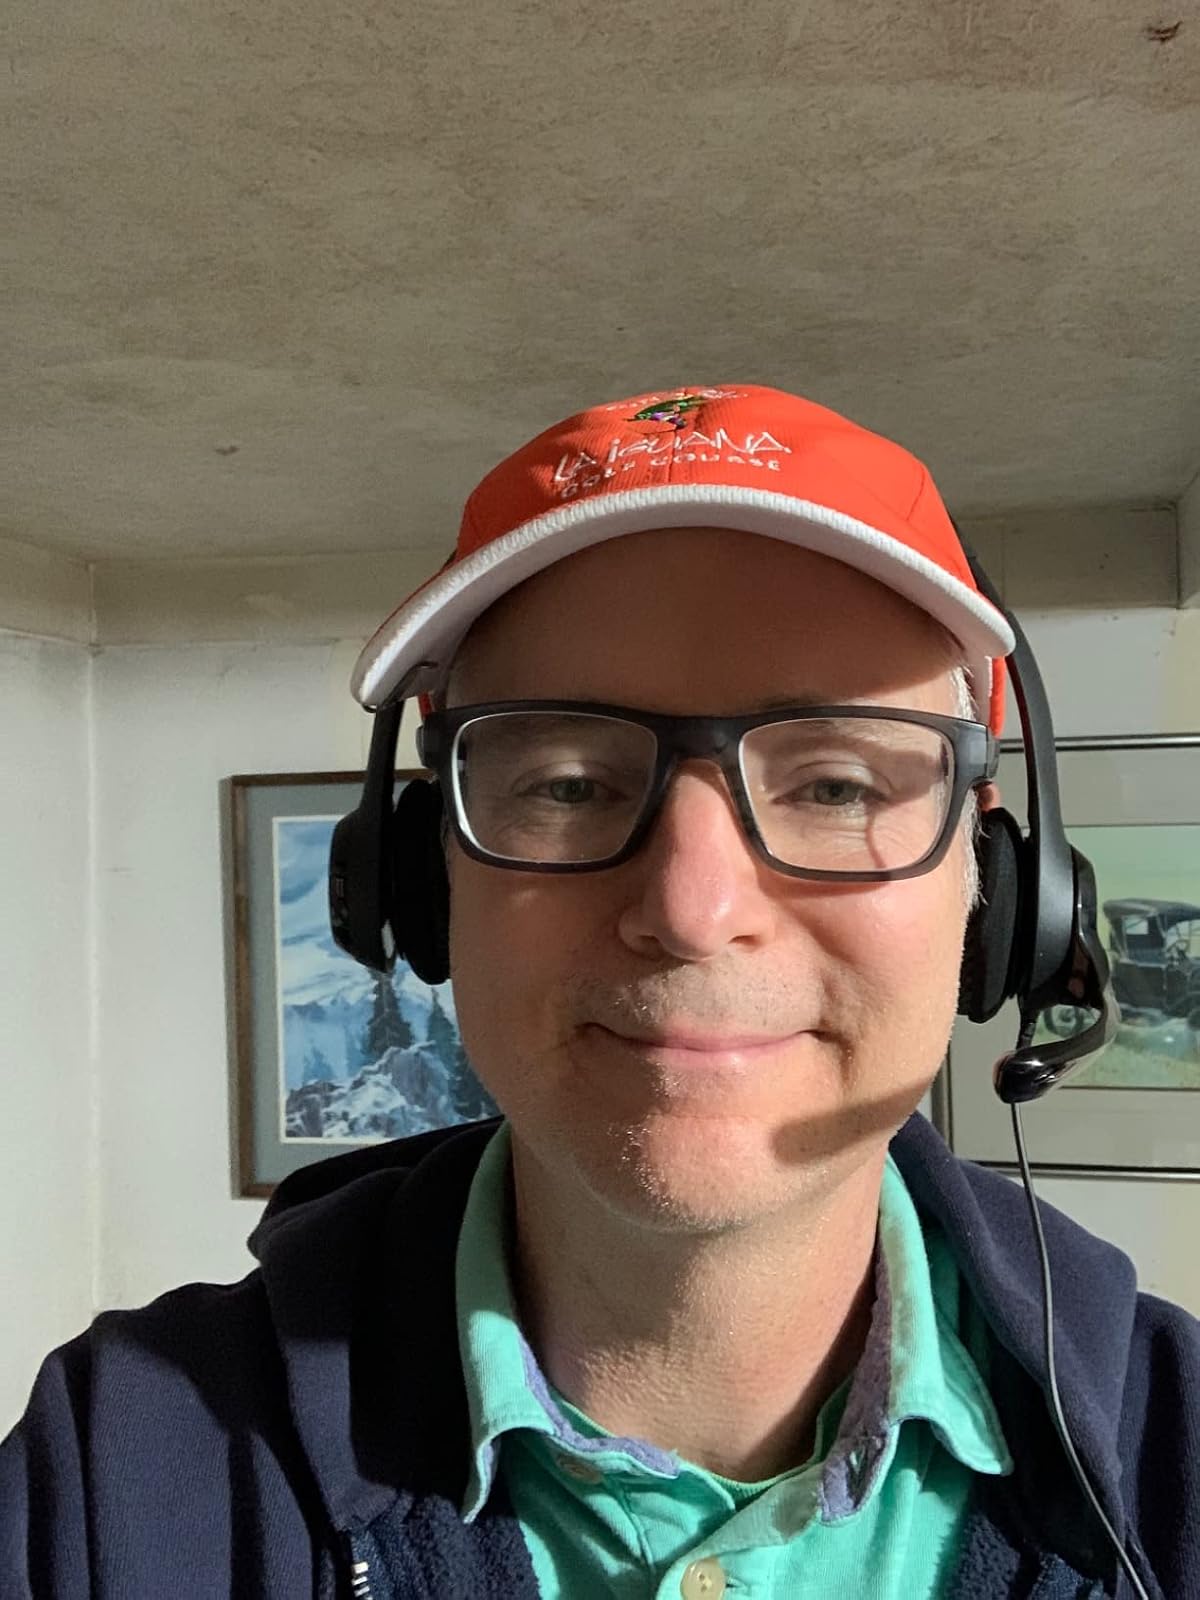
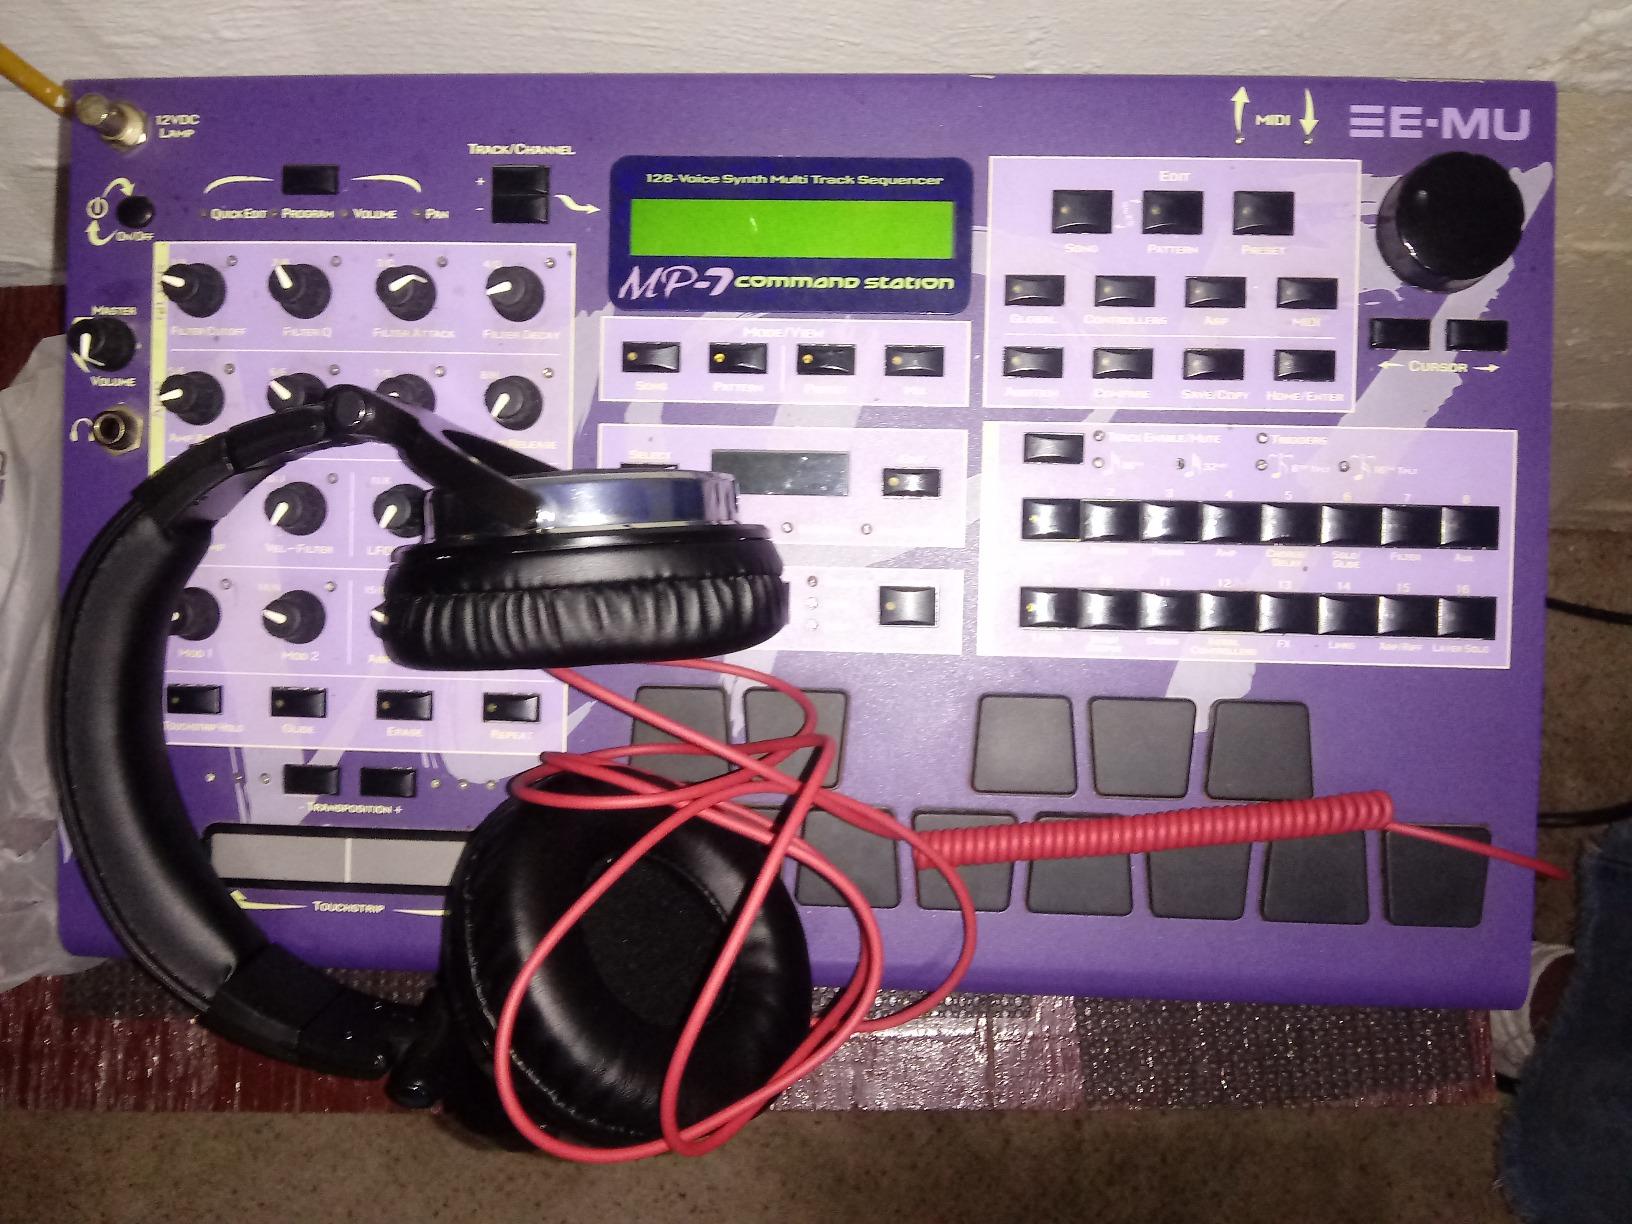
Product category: headphones
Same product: no